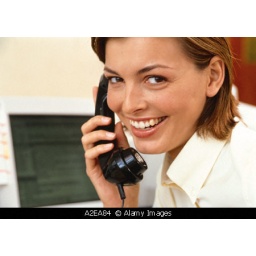
A2ea84 woman on telephone in office